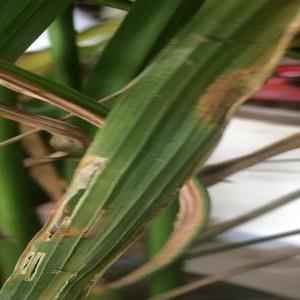
Disease: Bacterialblight